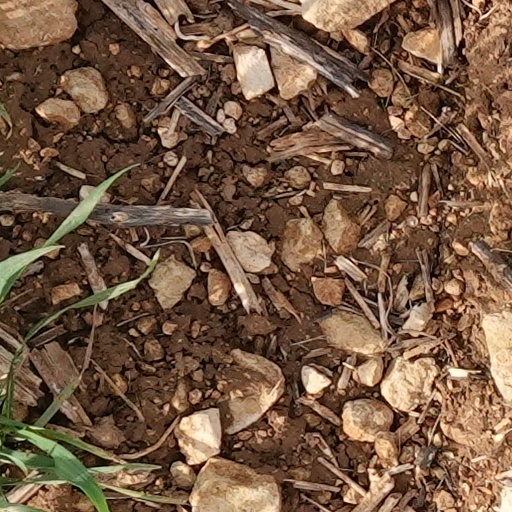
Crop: wheat